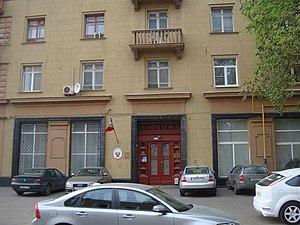
Ceci est une liste des représentations diplomatiques en Russie. En tant que plus grand pays du monde, membre permanent du Conseil de sécurité des Nations Unies, puissance régionale en Europe et en Asie et principal État successeur de l'Union soviétique, la Fédération de Russie accueille une importante communauté diplomatique dans sa capitale, Moscou. Moscou abrite 148 ambassades, de nombreux pays ont également des consulats généraux et des consulats dans tout le pays.
Voici les représentations diplomatiques du Pérou à l'étranger: